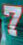
Number: 7